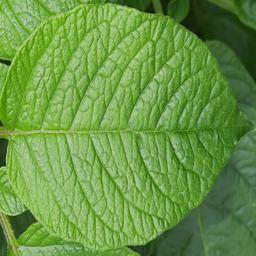
Etiqueta: Sana